List of lakes of Israel

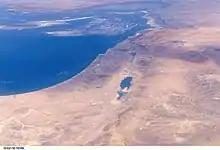
Dead Sea (foreground) and Sea of Galilee (background), taken from the ISS in 2006

The following notable lakes are located completely or partially within the borders of the State of Israel: